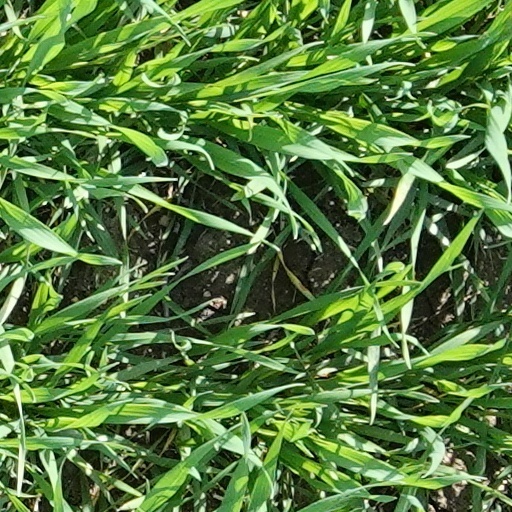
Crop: wheat